York City F.C.

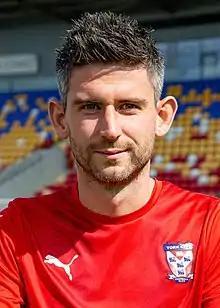
Paddy McLaughlin was part of the York teams that won the 2012 Conference Premier play-offs and the 2022 National League North play-offs.

Note: Flags indicate national team as defined under FIFA eligibility rules. Players may hold more than one non-FIFA nationality. Squad correct as of 26 July 2025.